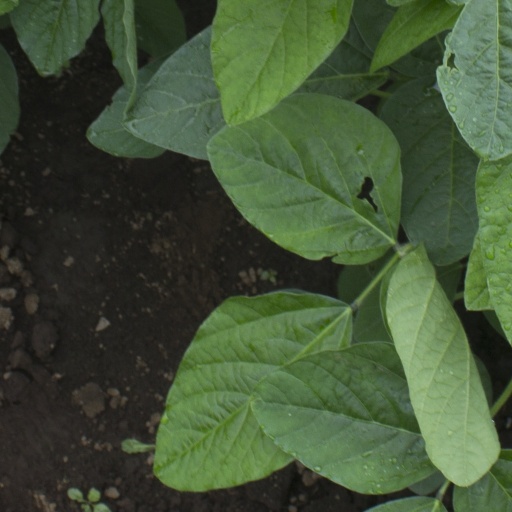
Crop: soybean